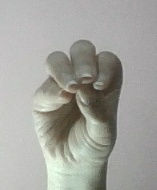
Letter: ha